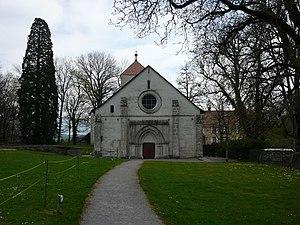
Vue de face de l'abbaye de Bonmont
L’ancienne église abbatiale Notre-Dame de Bonmont était une église catholique utilisée par la communauté des moines cisterciens de l'abbaye de Bonmont, sur le territoire de la commune vaudoise de Chéserex, en Suisse.
Chéserex est une commune suisse du canton de Vaud, située dans le district de Nyon.